Sacra Consulta

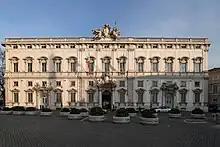
The Palazzo della Consulta in Rome housed the Congregazione della Consulta until 1870.

Generally a cardinal nephew held the office of prefect, though there were two exceptions to this rule: